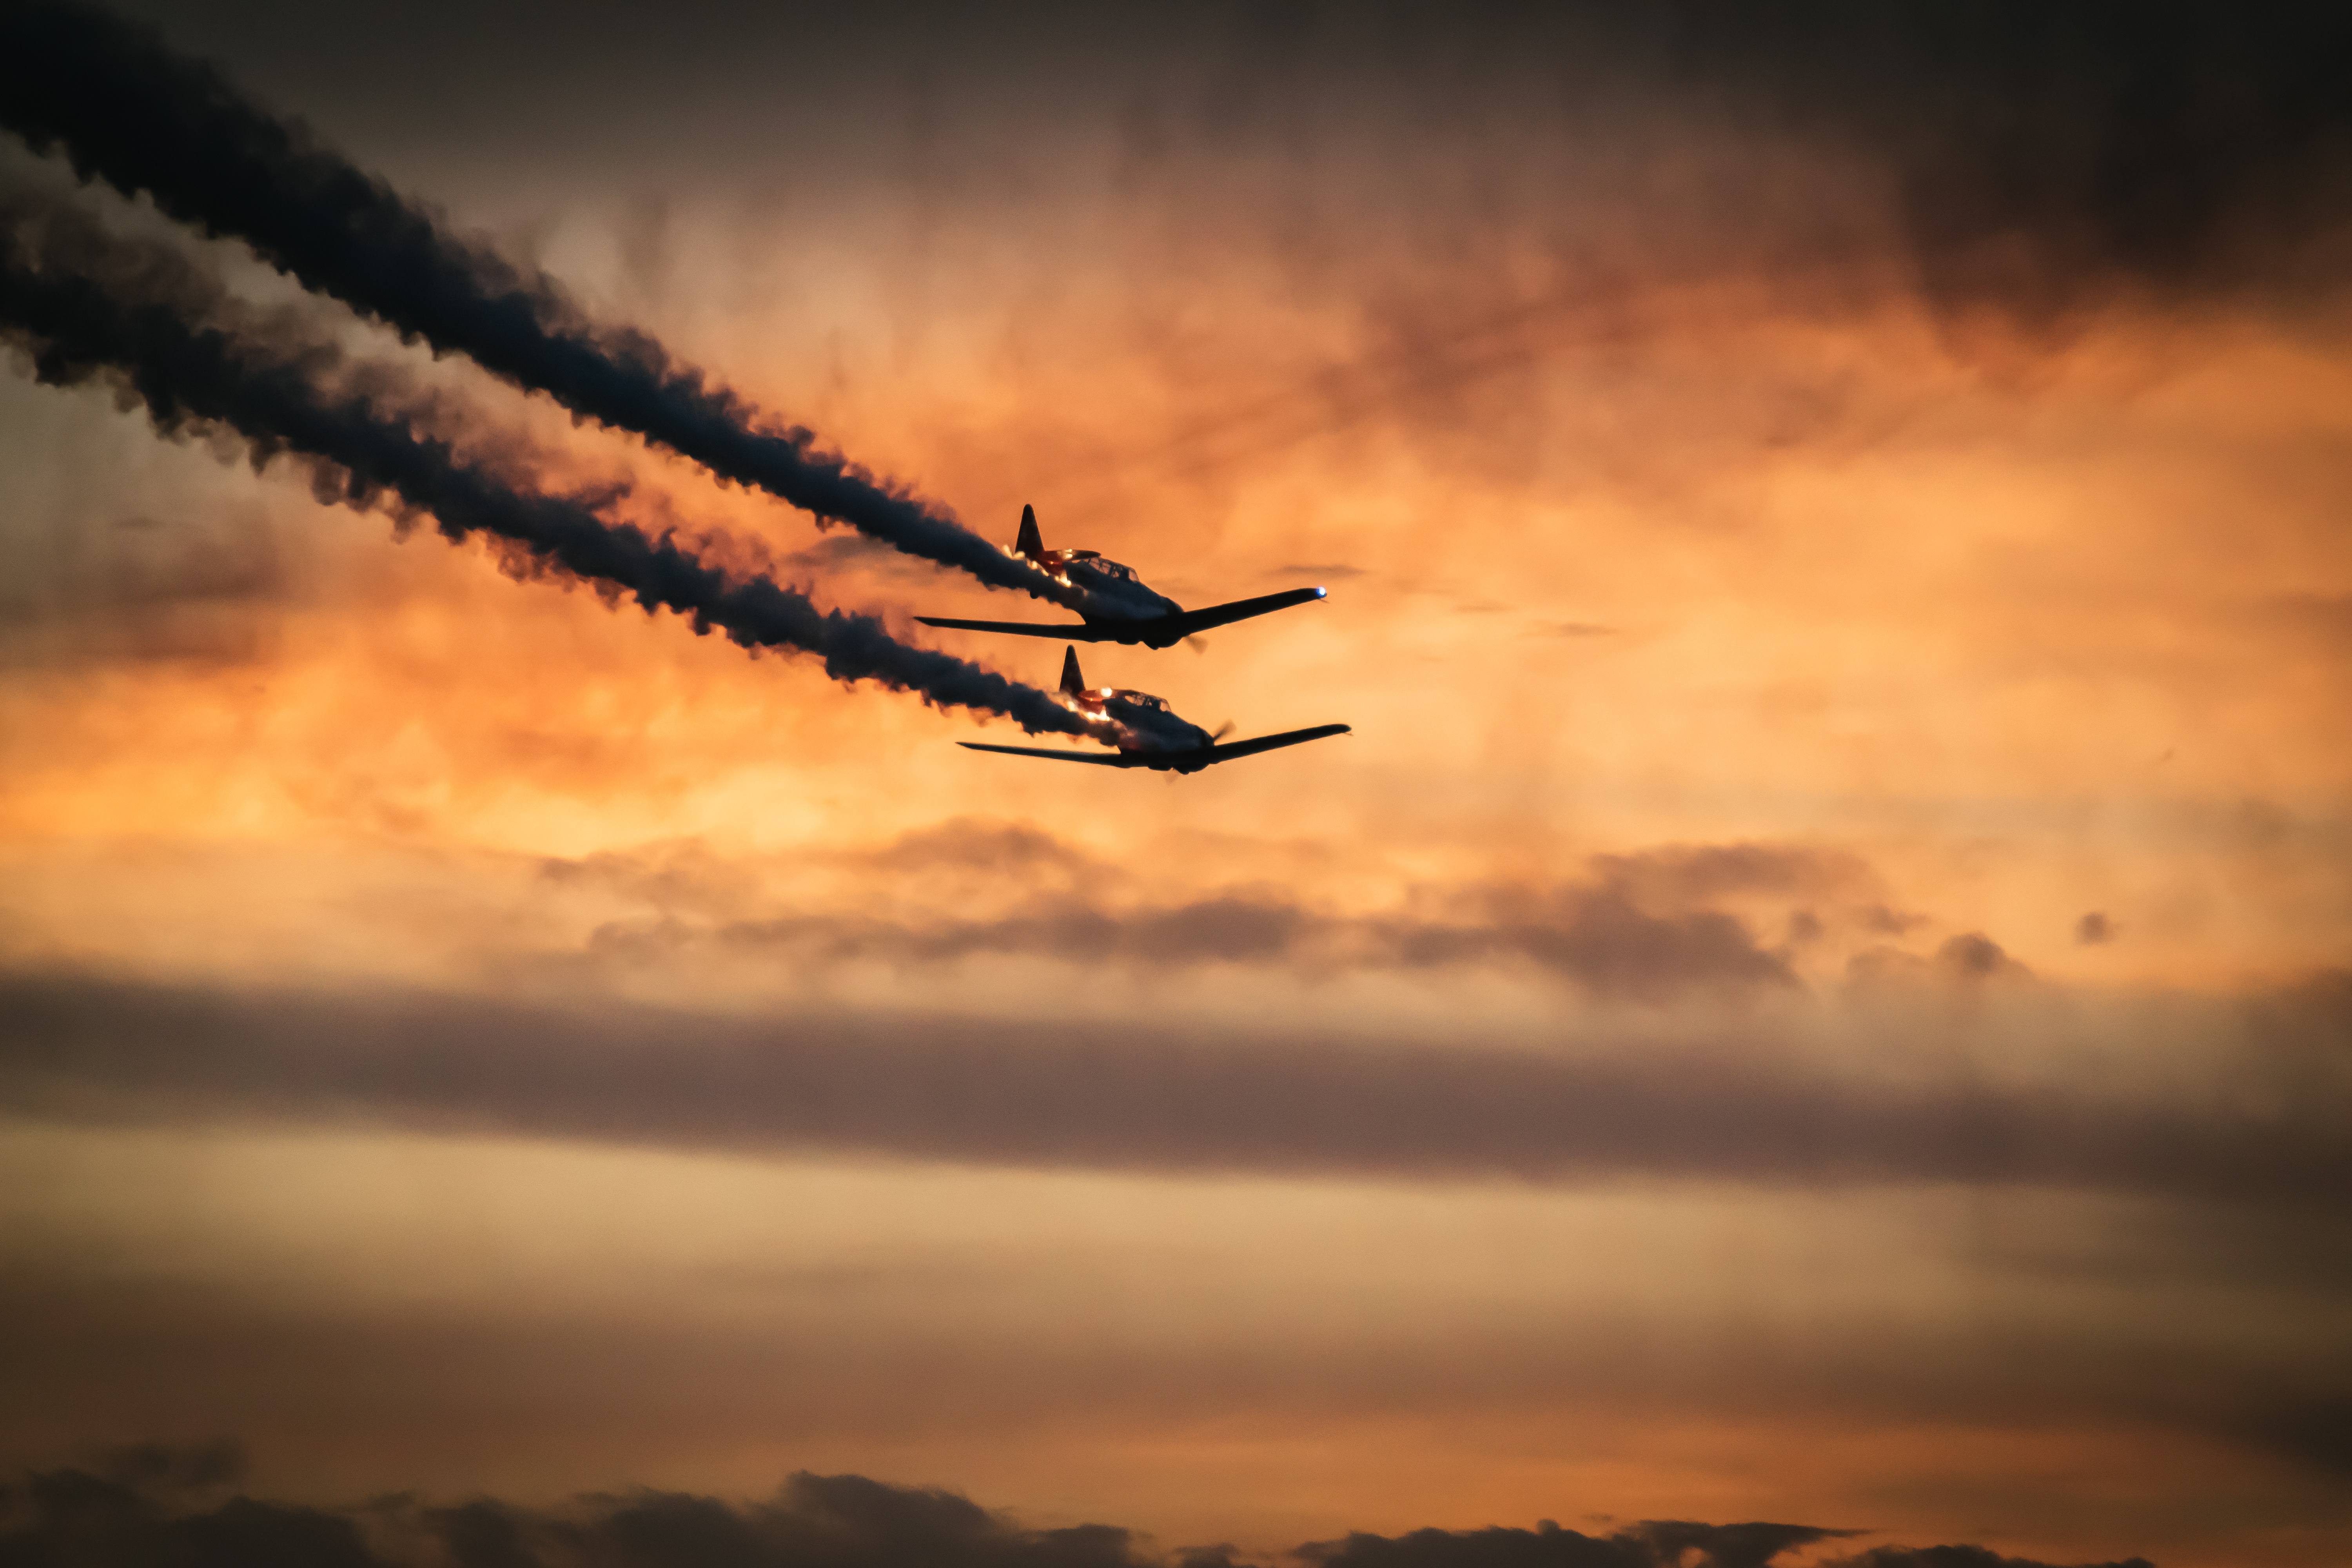
wing, cloud, sky, sunrise, sunset, morning, dawn, flying, aircraft, dusk, evening, vehicle, aviation, flight, pilot, airplanes, wings, oldtimer, historical, propeller, planes, atmosphere of earth, smoke trail